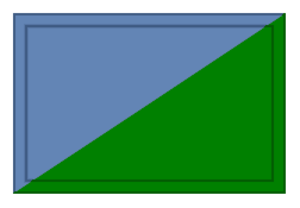
Insigne distinctif de la 7e Division d'infanterie canadienne
Le Régiment de Québec est un ancien régiment d'infanterie de la Première réserve des Forces armées canadiennes. Il fut d'abord créé en tant que bataillon en 1869 sous le nom de The Provisional Battalion of "Quebec", littéralement « Le Bataillon provisoire de "Québec" ». Celui-ci devint le 87th "Quebec" Battalion of Infantry, littéralement le « 87ᵉ "Québec" Bataillon d'infanterie » en 1881. En 1900, le bataillon devint un régiment et adopta le nom de 87th Quebec Regiment, littéralement le « 87ᵉ Régiment de Québec ». Il adopta le nom de Le Régiment de Québec en 1920. Le 1ᵉʳ septembre 1954, il fusionna avec Les Voltigeurs de Québec.
The Queen's Own Rifles of Canada, en abrégé QOR of C, littéralement « Les Carabiniers personnels de la reine du Canada», sont un régiment d'infanterie de la Première réserve de l'Armée canadienne composé d'un bataillon et d'une fanfare. Ayant été fondé en 1860 sous la dénomination de « 2nd Battalion, Volunteer Militia Rifles of Canada », littéralement « 2ᵉ Bataillon, Carabiniers de la Milice volontaire du Canada », il est le plus ancien régiment d'infanterie en service ininterrompu au Canada. De 1863 à 1882, il portait le nom de Queen's Own Rifles of Toronto, littéralement « Carabiniers personnels de la reine de Toronto ».